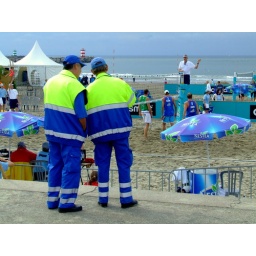
men in blue and yellow